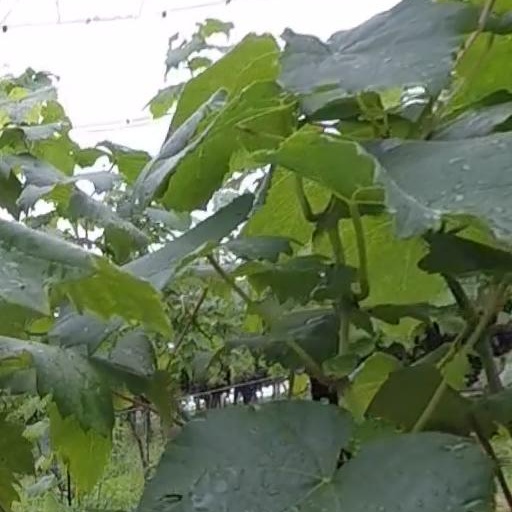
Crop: grape